Osaka Jogakuin University

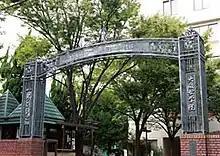
Southern gate of the college

is a private women's university in Osaka, Osaka Prefecture, Japan.